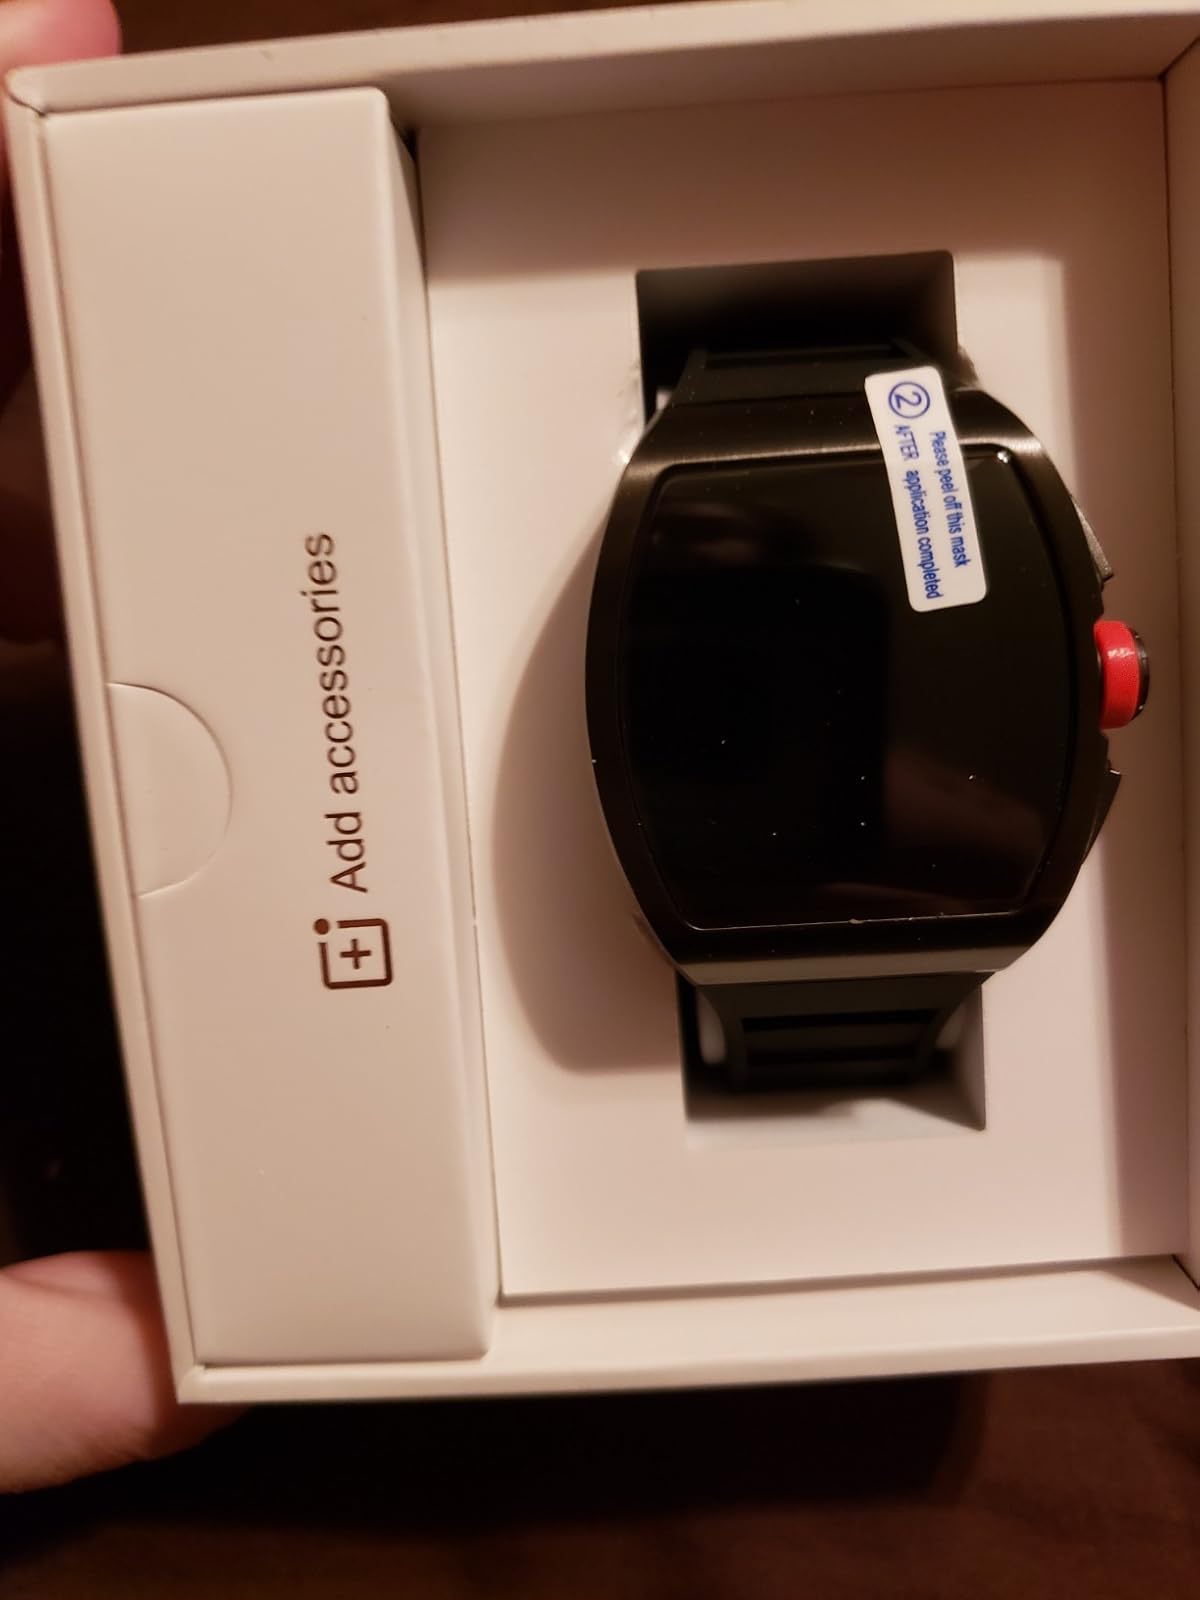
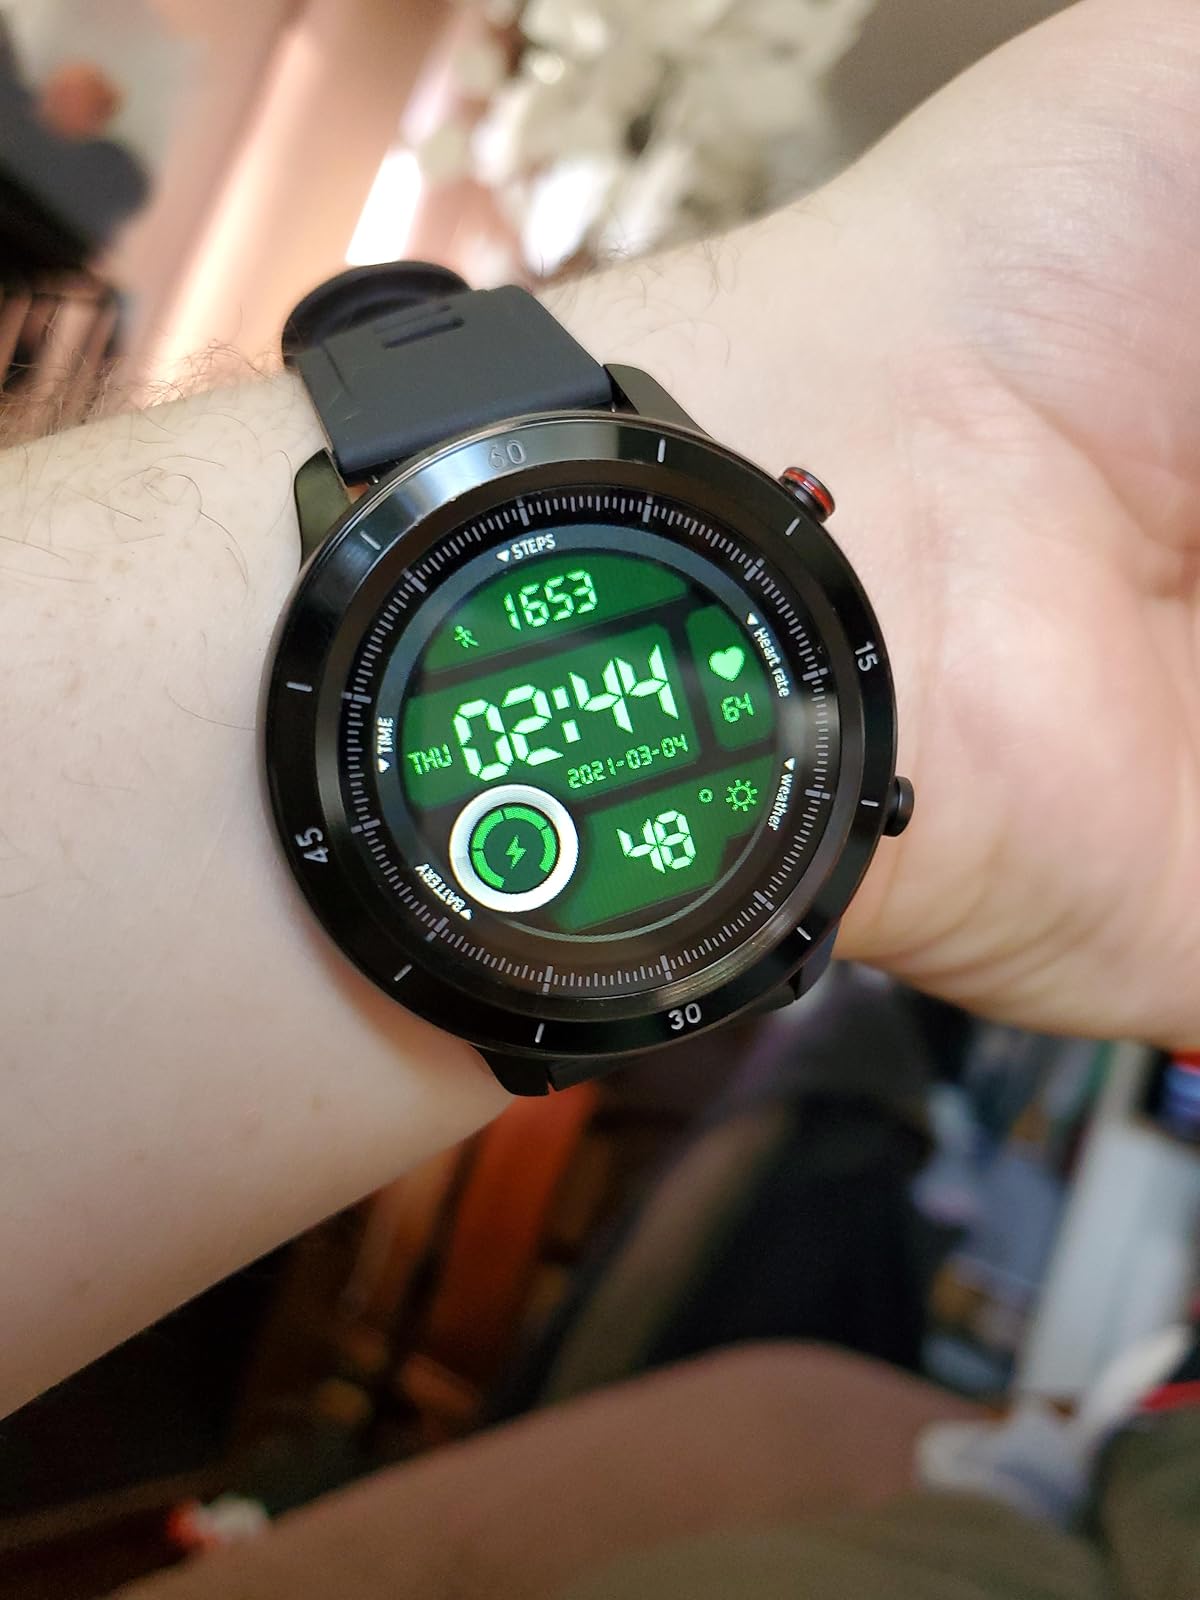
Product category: smartwatch
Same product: no